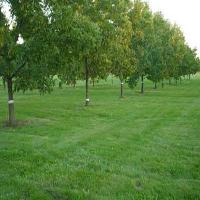
Weather: cloudy or overcast